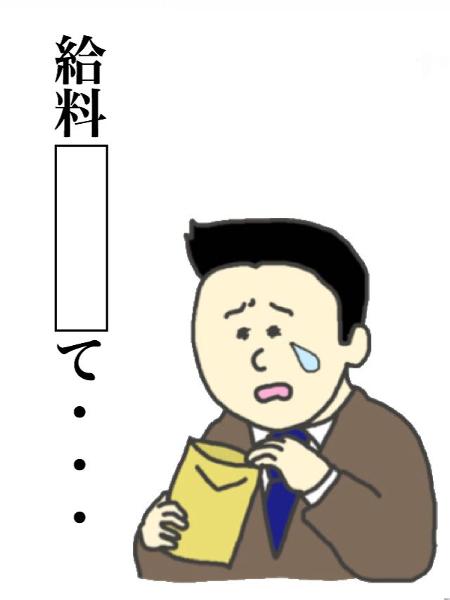
回答: くれるなん